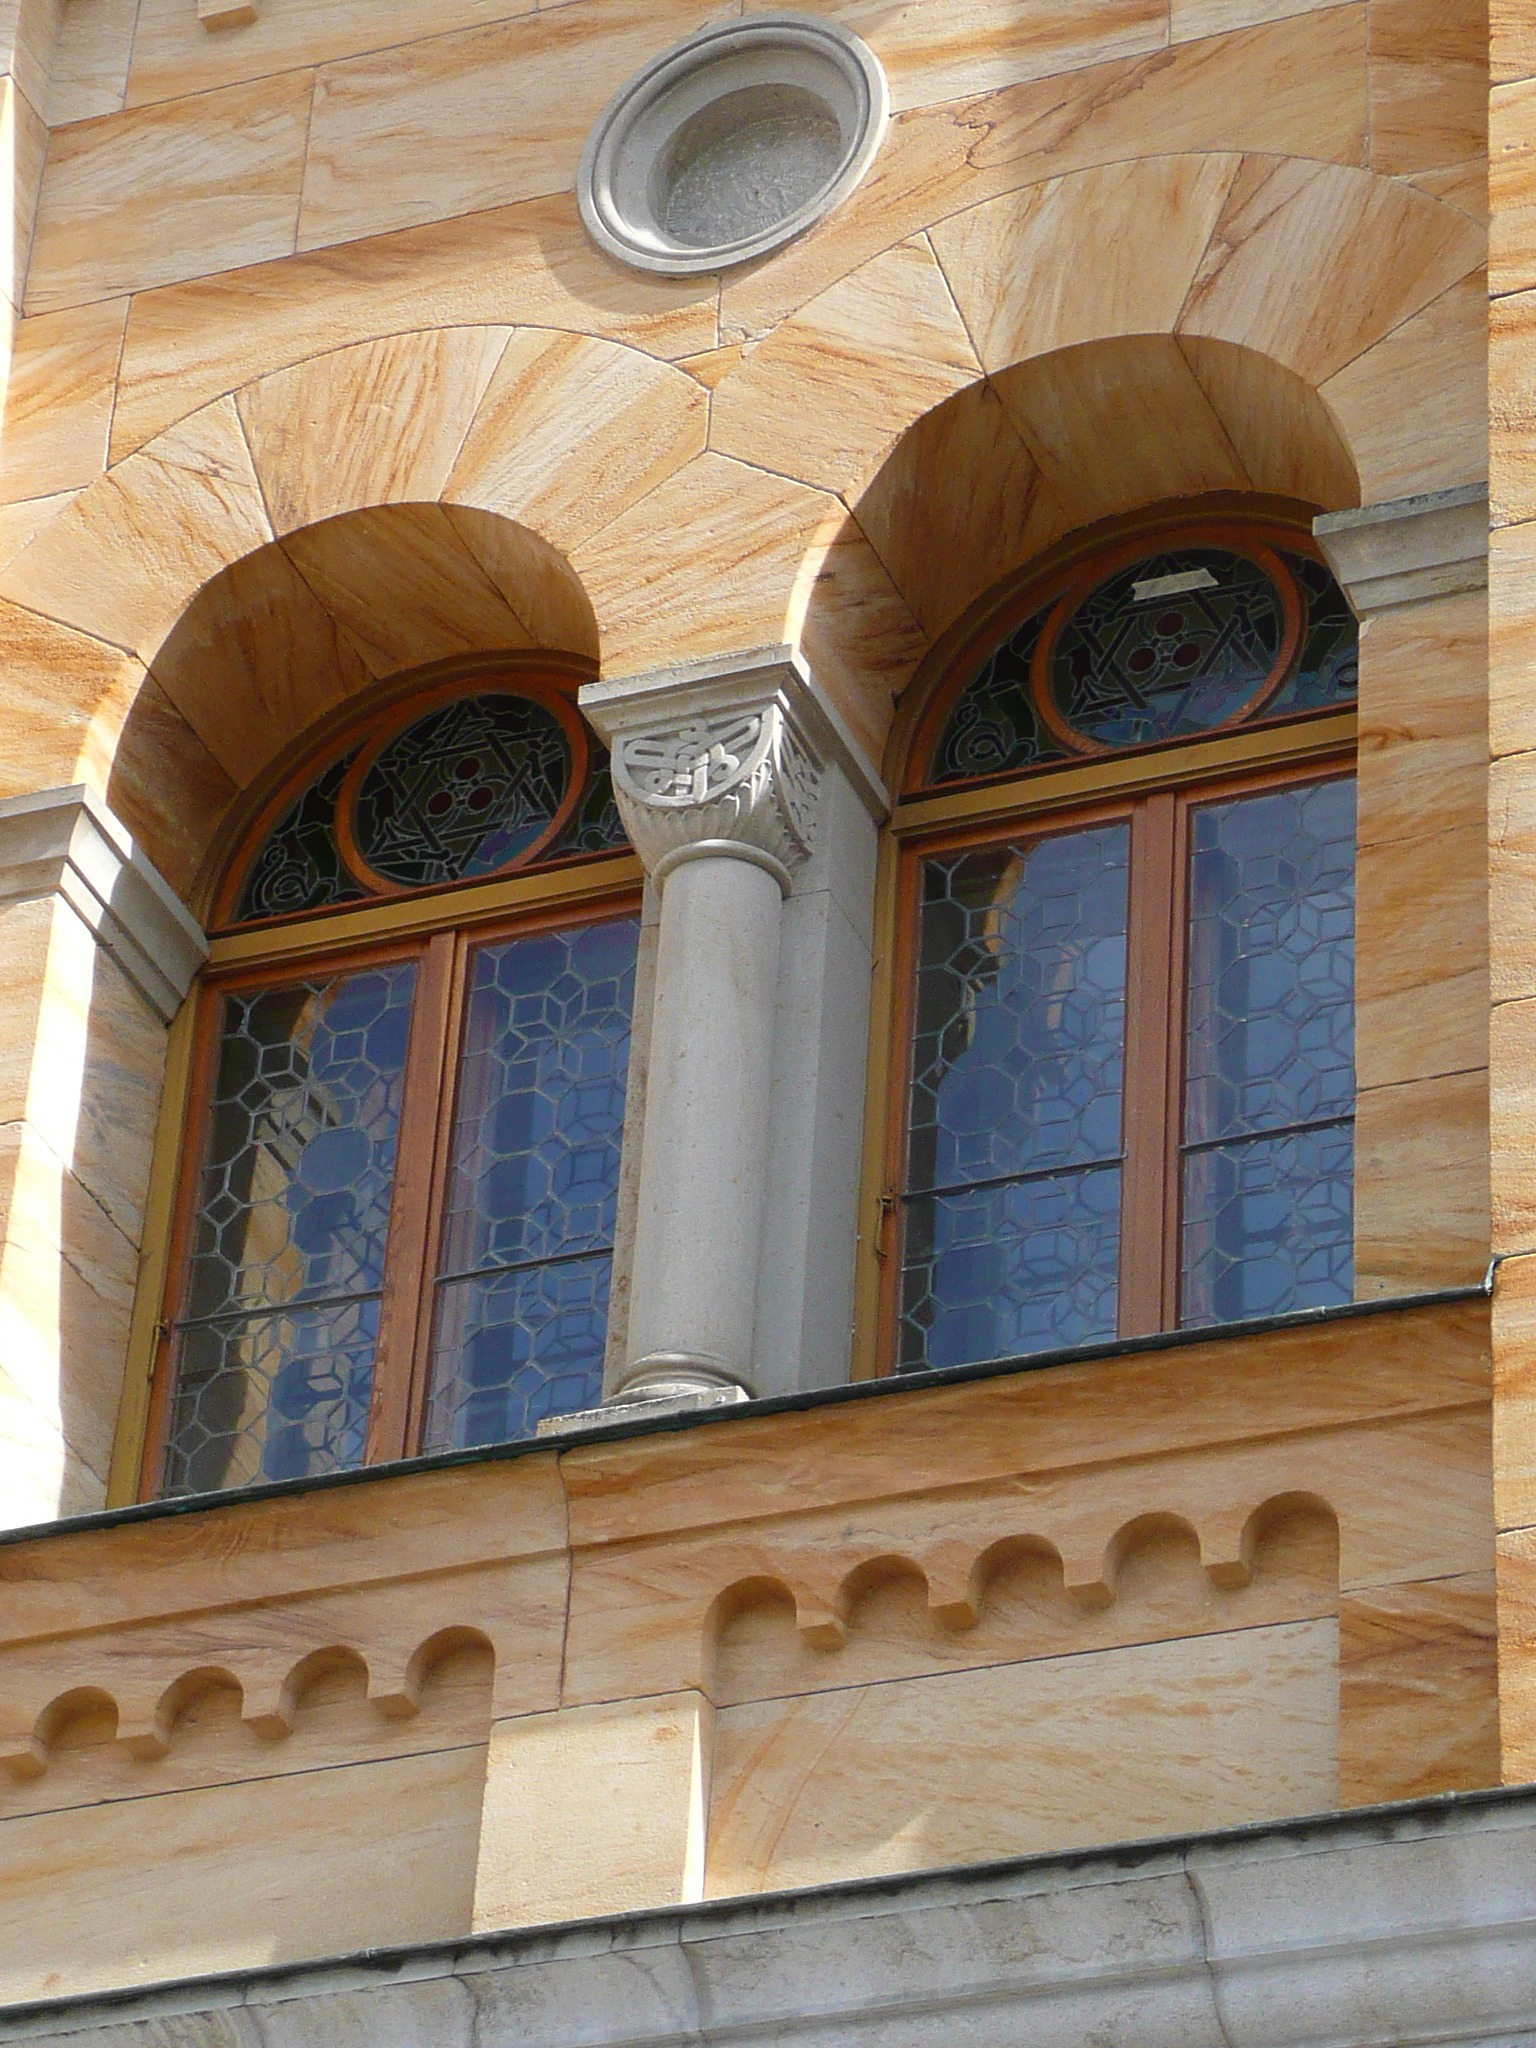
architecture, wood, window, building, wall, arch, column, ancient, landmark, facade, door, interior design, luxury, germany, bavaria, heritage, historical, handcrafted, stained glass windows, king ludwig the second, ancient history, castle neuschwanstein, allgau, romanesque revival style, fantastically